I Am Gay and Muslim

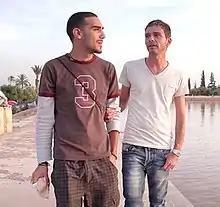

I Am Gay and Muslim is a 2012 English-language documentary directed by Chris Belloni. Filmed in Morocco, it follows five gay Muslim men as they explore their religious and sexual identity. The film has been screened in more than a dozen countries.